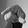
ASL letter: Q